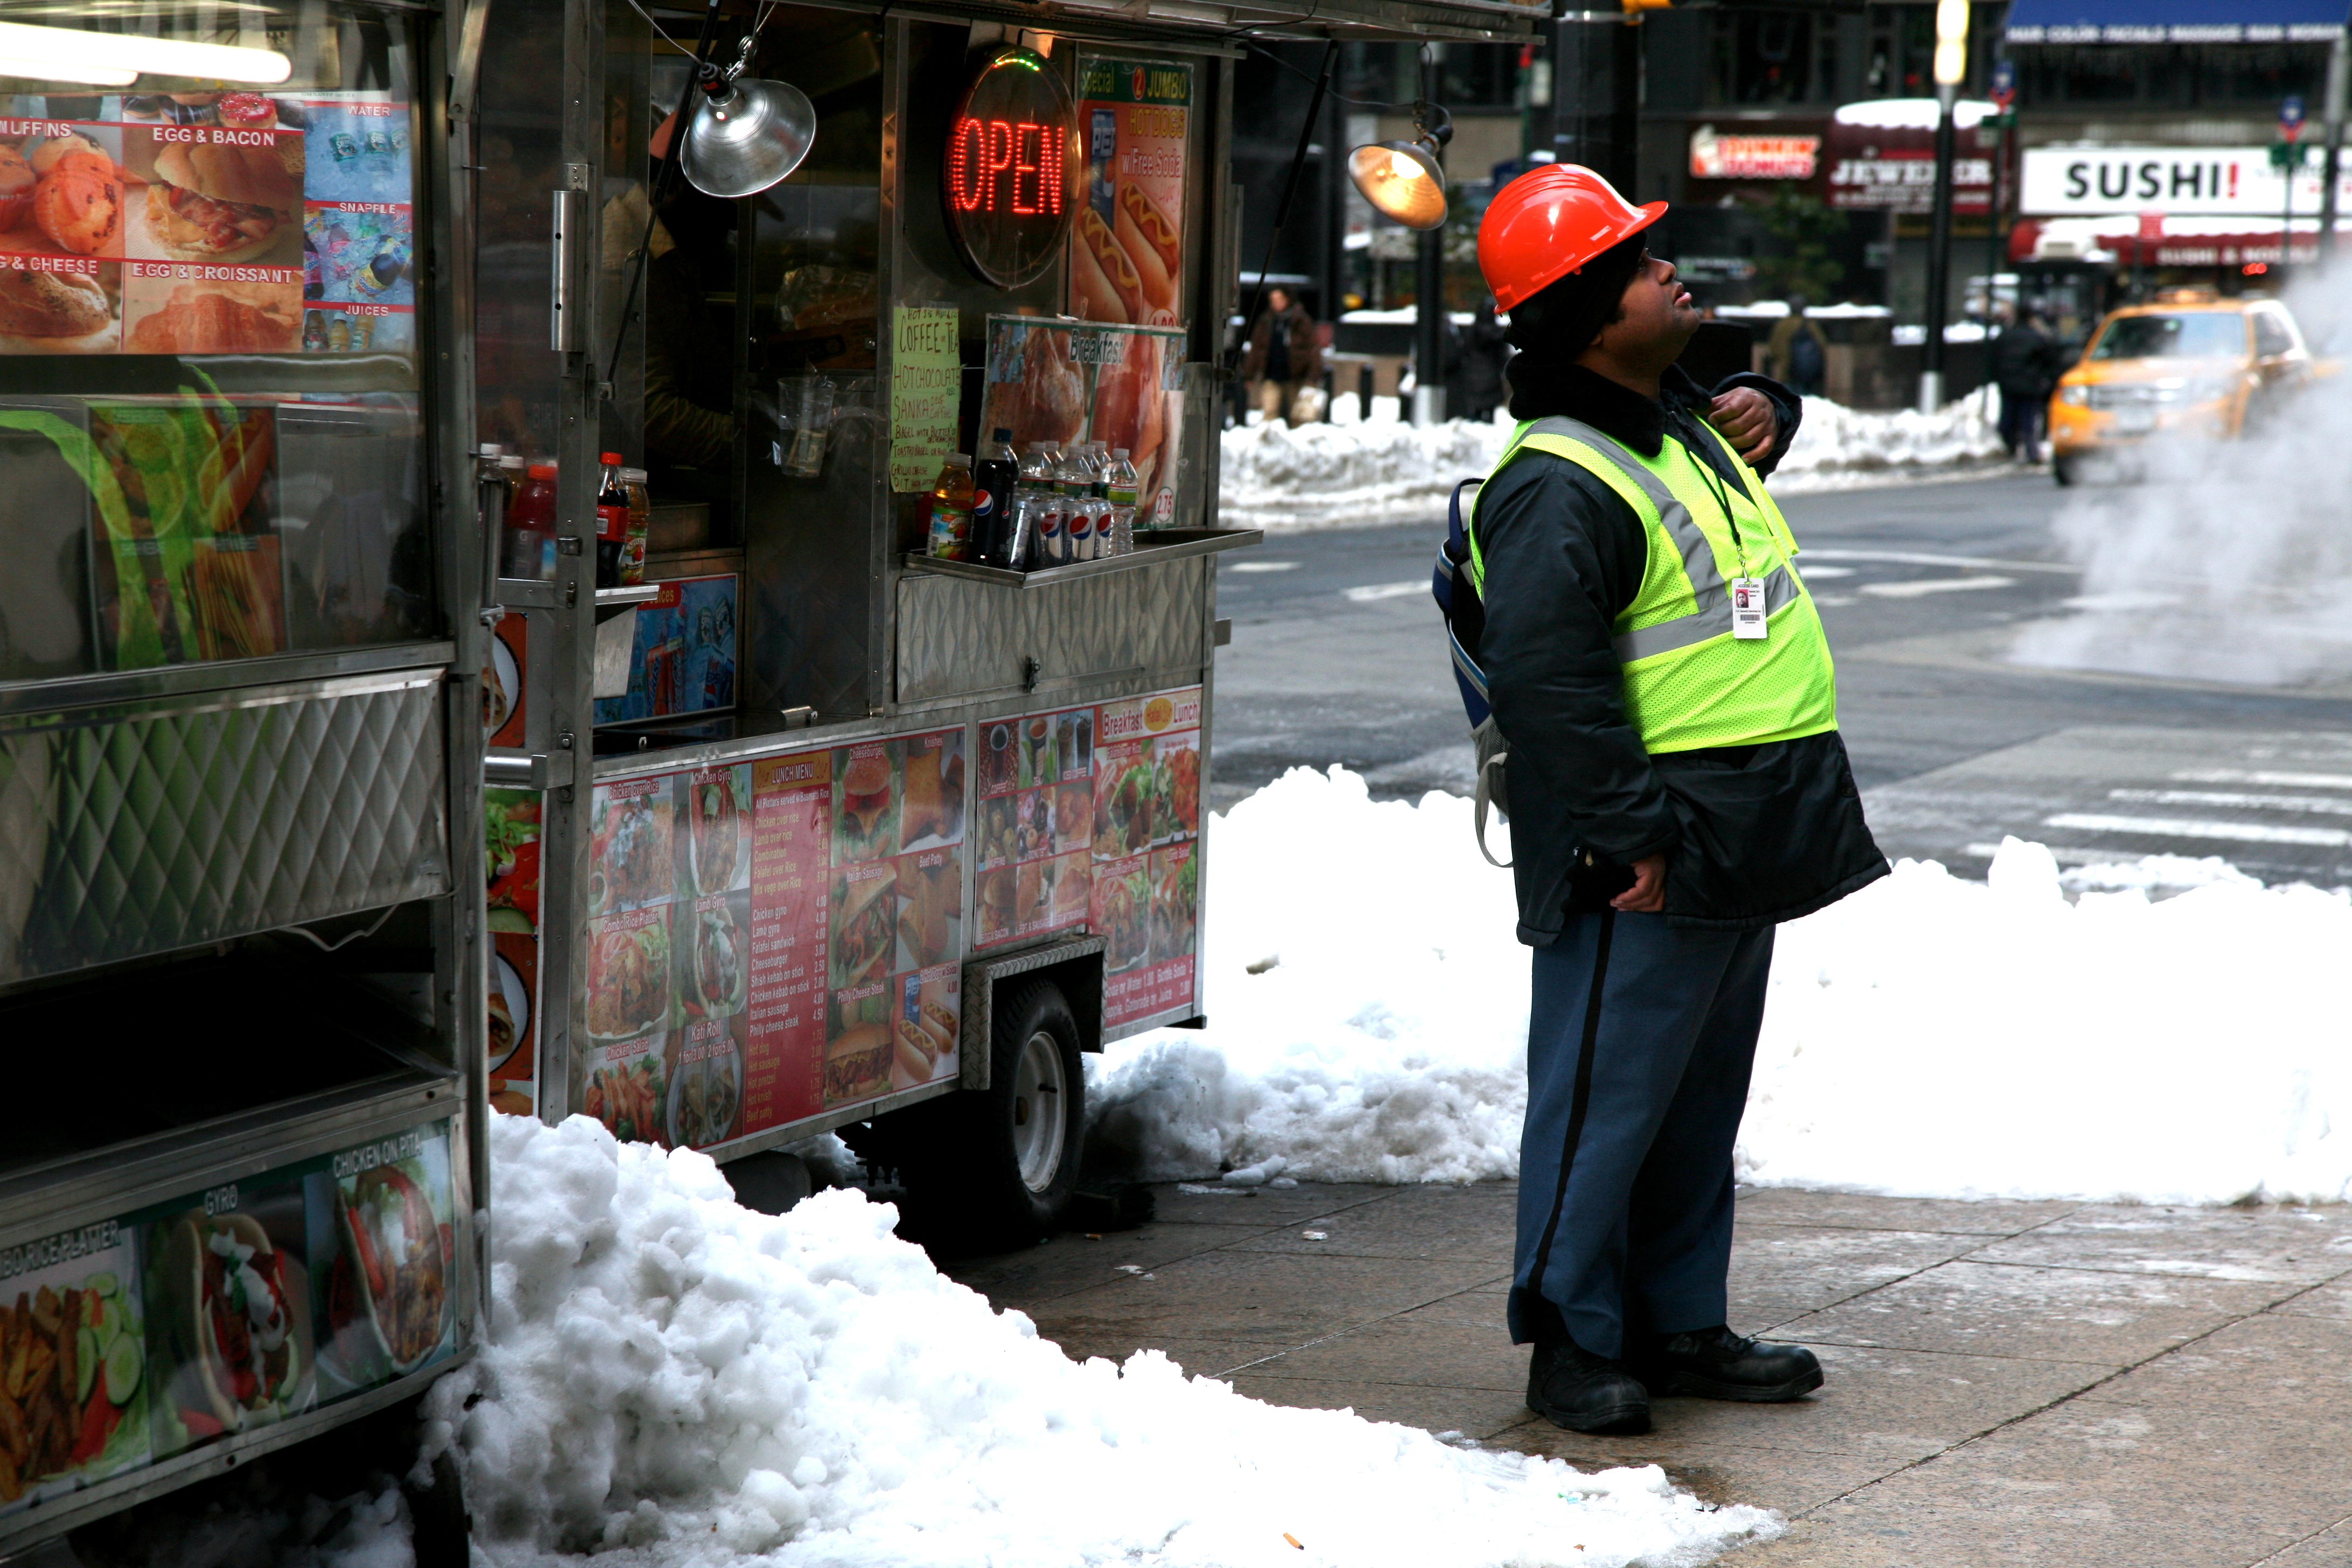
snow, street, manhattan, nyc, canon, weather, worker, newyork, newyorkcity, ny, 5d, lowermanhattan, selection, ef24105mmf4lisusm, urban area